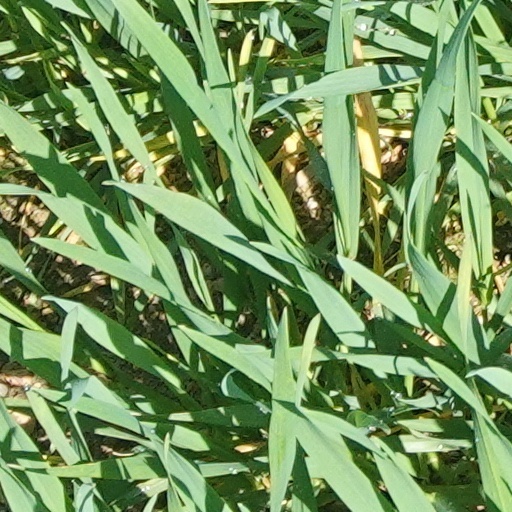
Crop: wheat